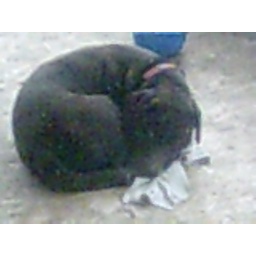
My dog sleeps good in a ball